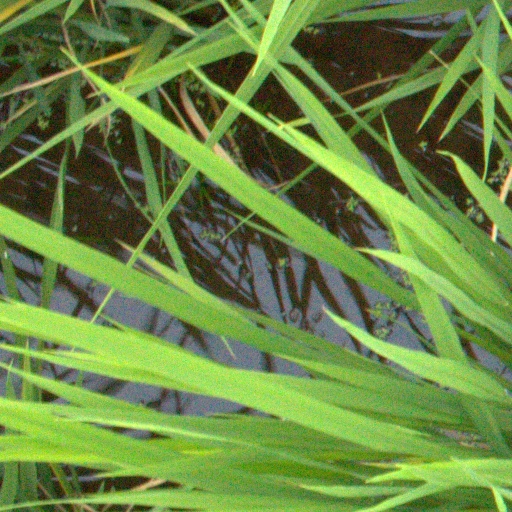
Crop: rice